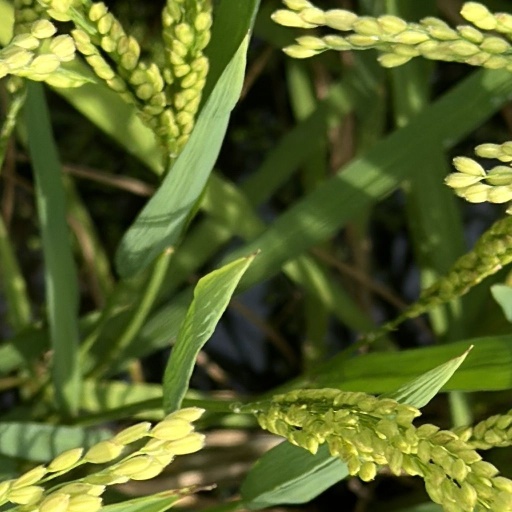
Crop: rice